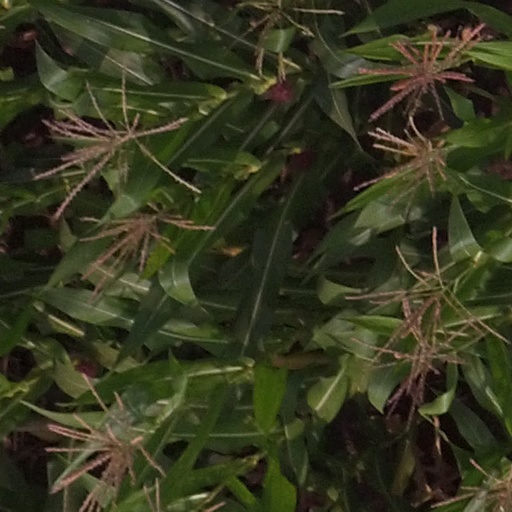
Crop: maize; corn